Rognan

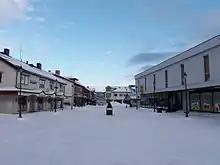
Pedestrian zone in Rognan

Local industry includes the optical cable factory of Nexans Norway and Hepro. The Nordland Line railway and the European route E6 highway both pass through the village. Rognan Station is the local railway station. Rognan Airport only serves general aviation. Saltdal Church is located in this village.